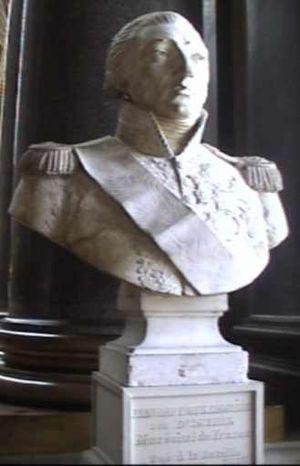
Jean-Baptiste Bessières, duc d'Istries, galerie des batailles, château de Versailles, France
Jean-Baptiste Bessières, duc d'Istrie, né le 6 août 1768 à Prayssac dans le Quercy et mort au combat le 1ᵉʳ mai 1813 à Weißenfels, dans le royaume de Saxe, est un militaire français, élevé à la dignité de maréchal d'Empire par Napoléon en 1804.
La galerie des Batailles est une galerie du musée de l'Histoire de France, située au premier étage de l'aile du Midi du château de Versailles.